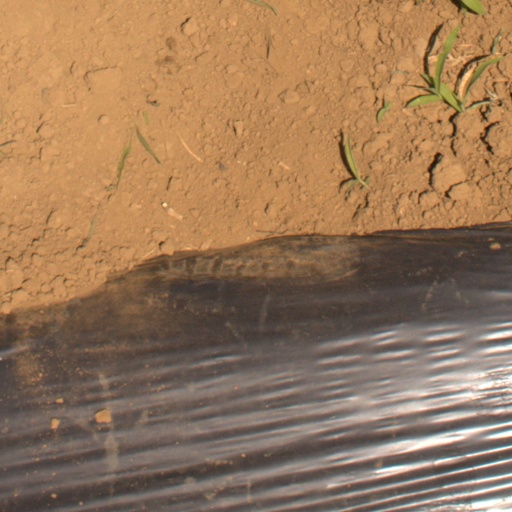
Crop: Jerusalem artichoke